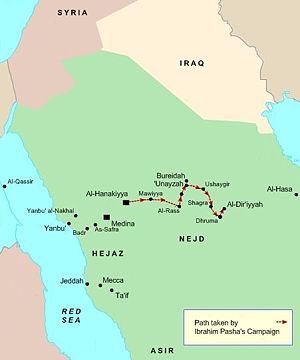
Den osmannisk-wahhabittiske krig
Ibrahīms felttog mod wahhabitterne i 1817-1818, en kampagne i den osmansk-wahhabittiske krig.
Den osmannisk-wahhabitiske krig, også kendt som den osmannisk-saudiske krig, var en krig udkæmpet fra 1811 til 1818 mellem osmannisk Egypten, under Ali Pasha, og hæren under den første Saudi-stat, emiratet Darayeh. Resultatet af krigen var den første Saudi-stats fald.